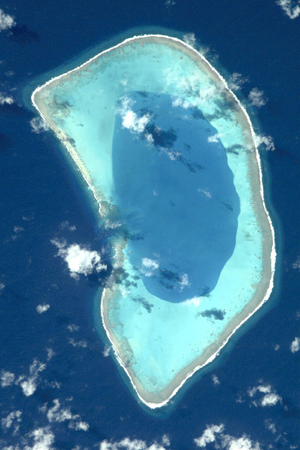
Le Récif de Beveridge est un atoll semi émergé situé dans la zone économique exclusive de Niue, à environ 209 kilomètres de Niue et à 966 kilomètres des Îles Cook. Le récif est la majorité du temps submergé, seule une partie apparaît à marée basse La couronne de corail est fermée à l'exception d'une ouverture de 100 mètres de large. Le lagon ovale mesure environ 7 kilomètresde long, il a jusqu'à 12 mètres de profondeur.